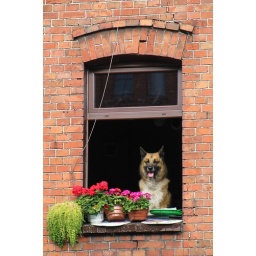
Seen in my hometown. This dog was sitting in the window of the old building and watching on courtyard :)